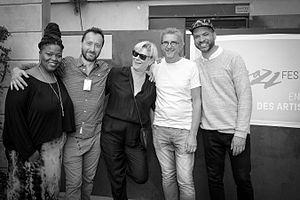
Sébastian Danchin est un écrivain et producteur de musique né à Nancy, en Lorraine, en 1957.